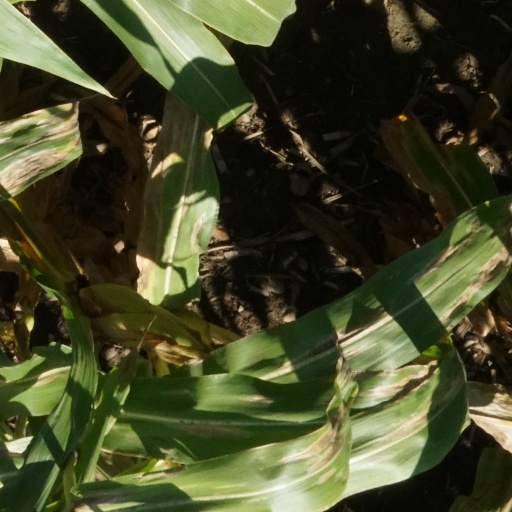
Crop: maize; corn